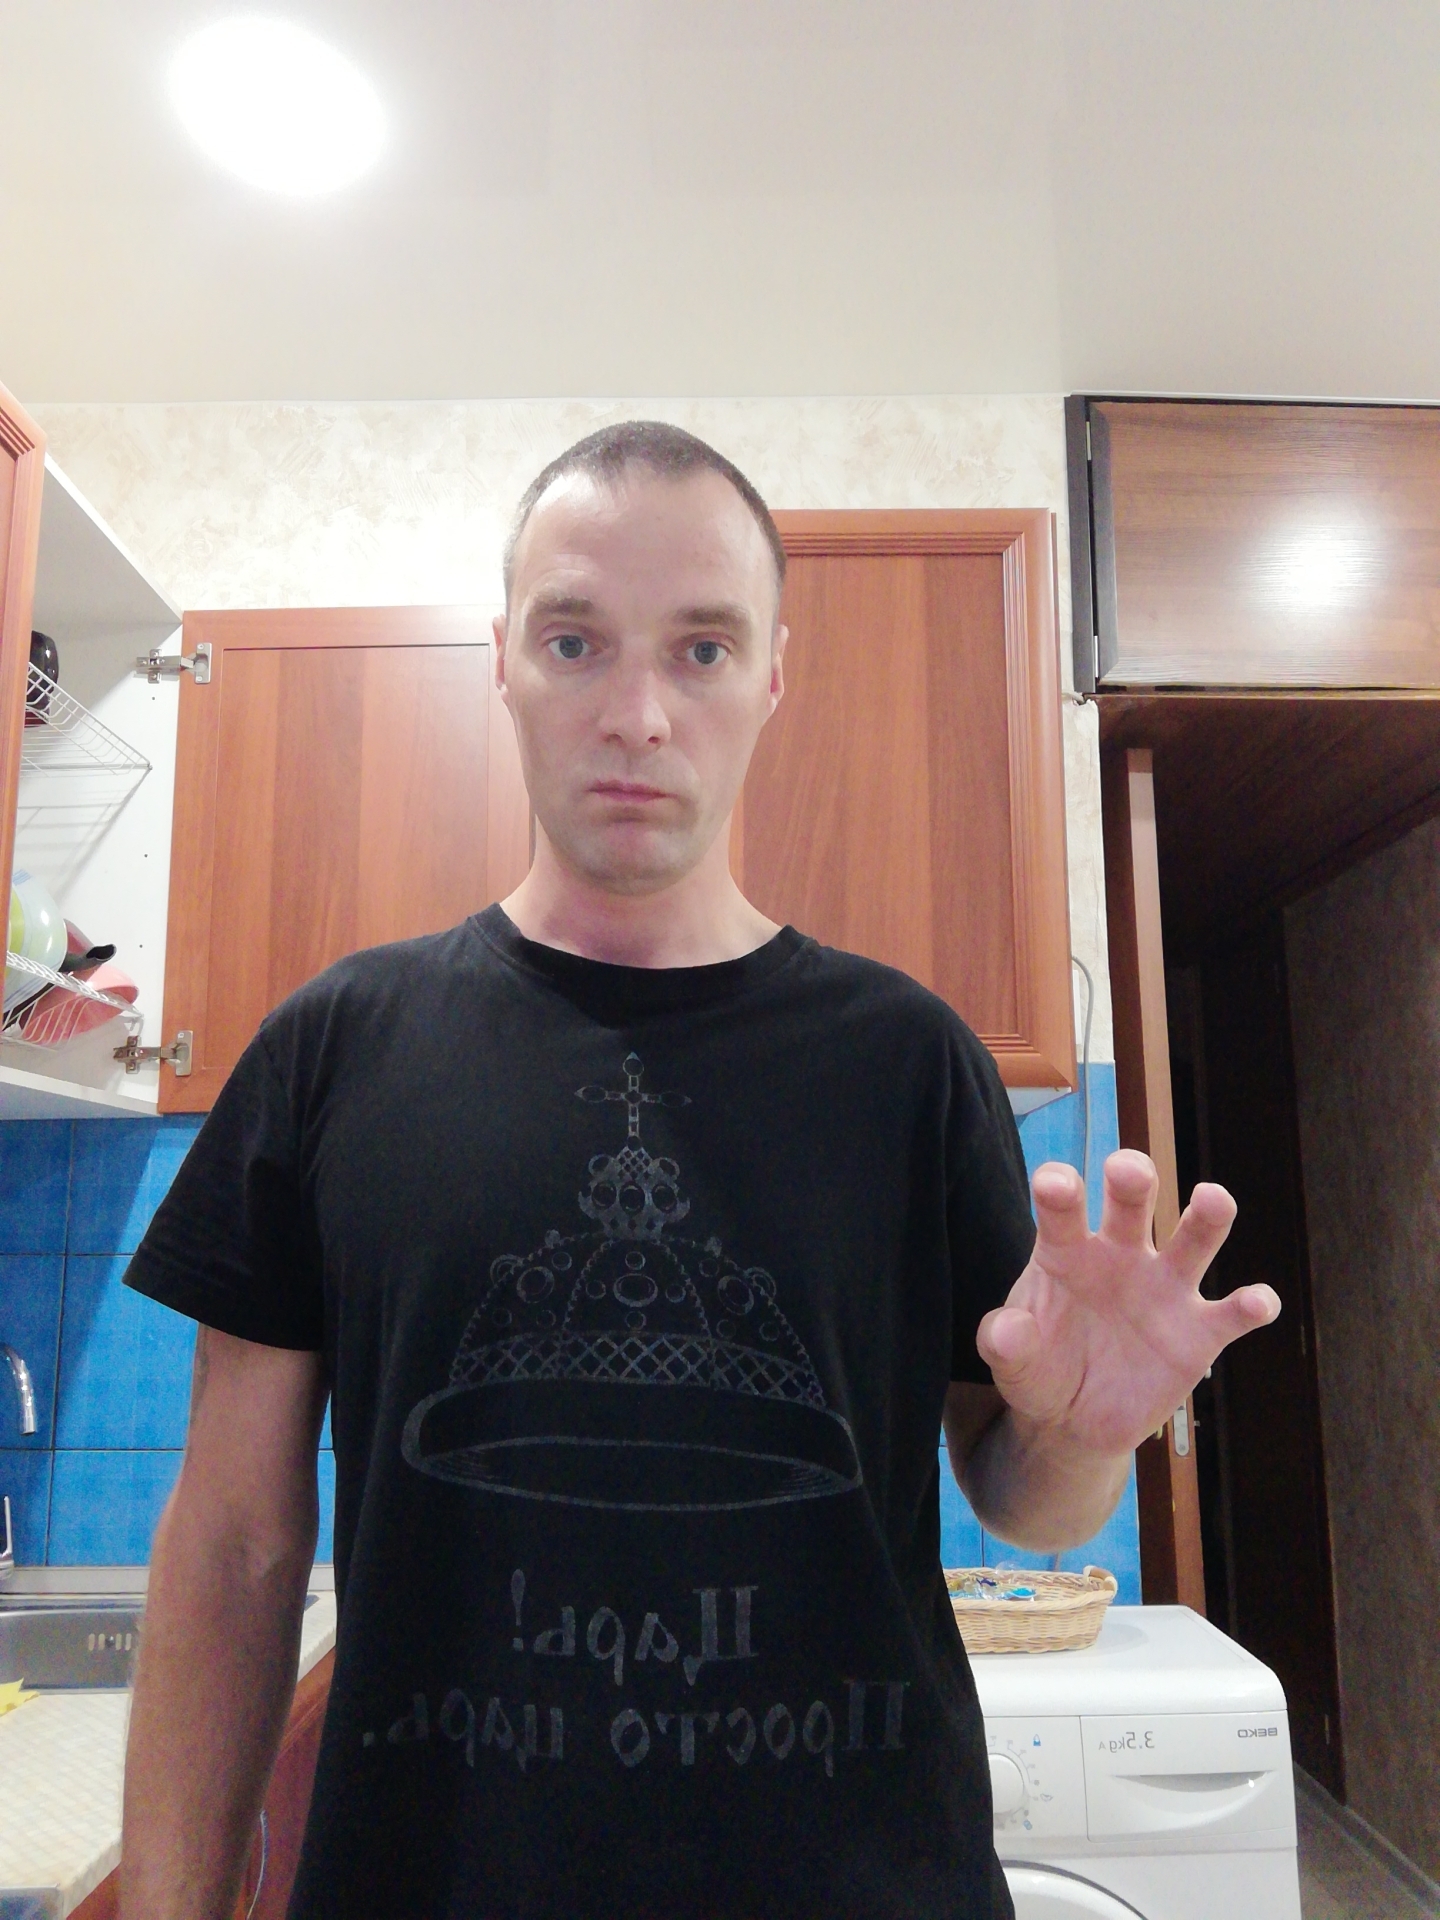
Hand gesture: grabbing